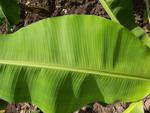
Label: healthy